François-Édouard Picot

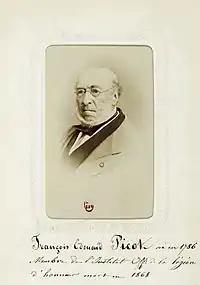
François-Edouard Picot, ca.1865

François-Édouard Picot (10 October 1786 – 15 March 1868) was a French painter during the July Monarchy, painting mythological, religious and historical subjects.